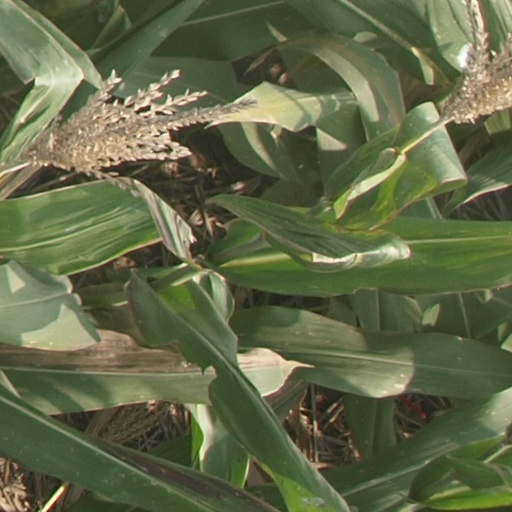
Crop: maize; corn